Park Mun-su

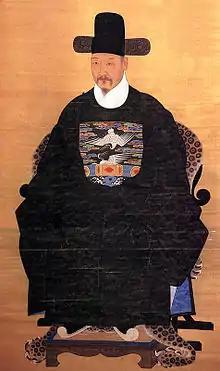
Portrait of Park Mun-su

Park Mun-su (October 28, 1691–1756), also known as Bak Munsu, was a Korean government official in the period of King Yeongjo in the Joseon period. He was famous for the lifetime he spent protecting the Korean people from corrupt royal officials.